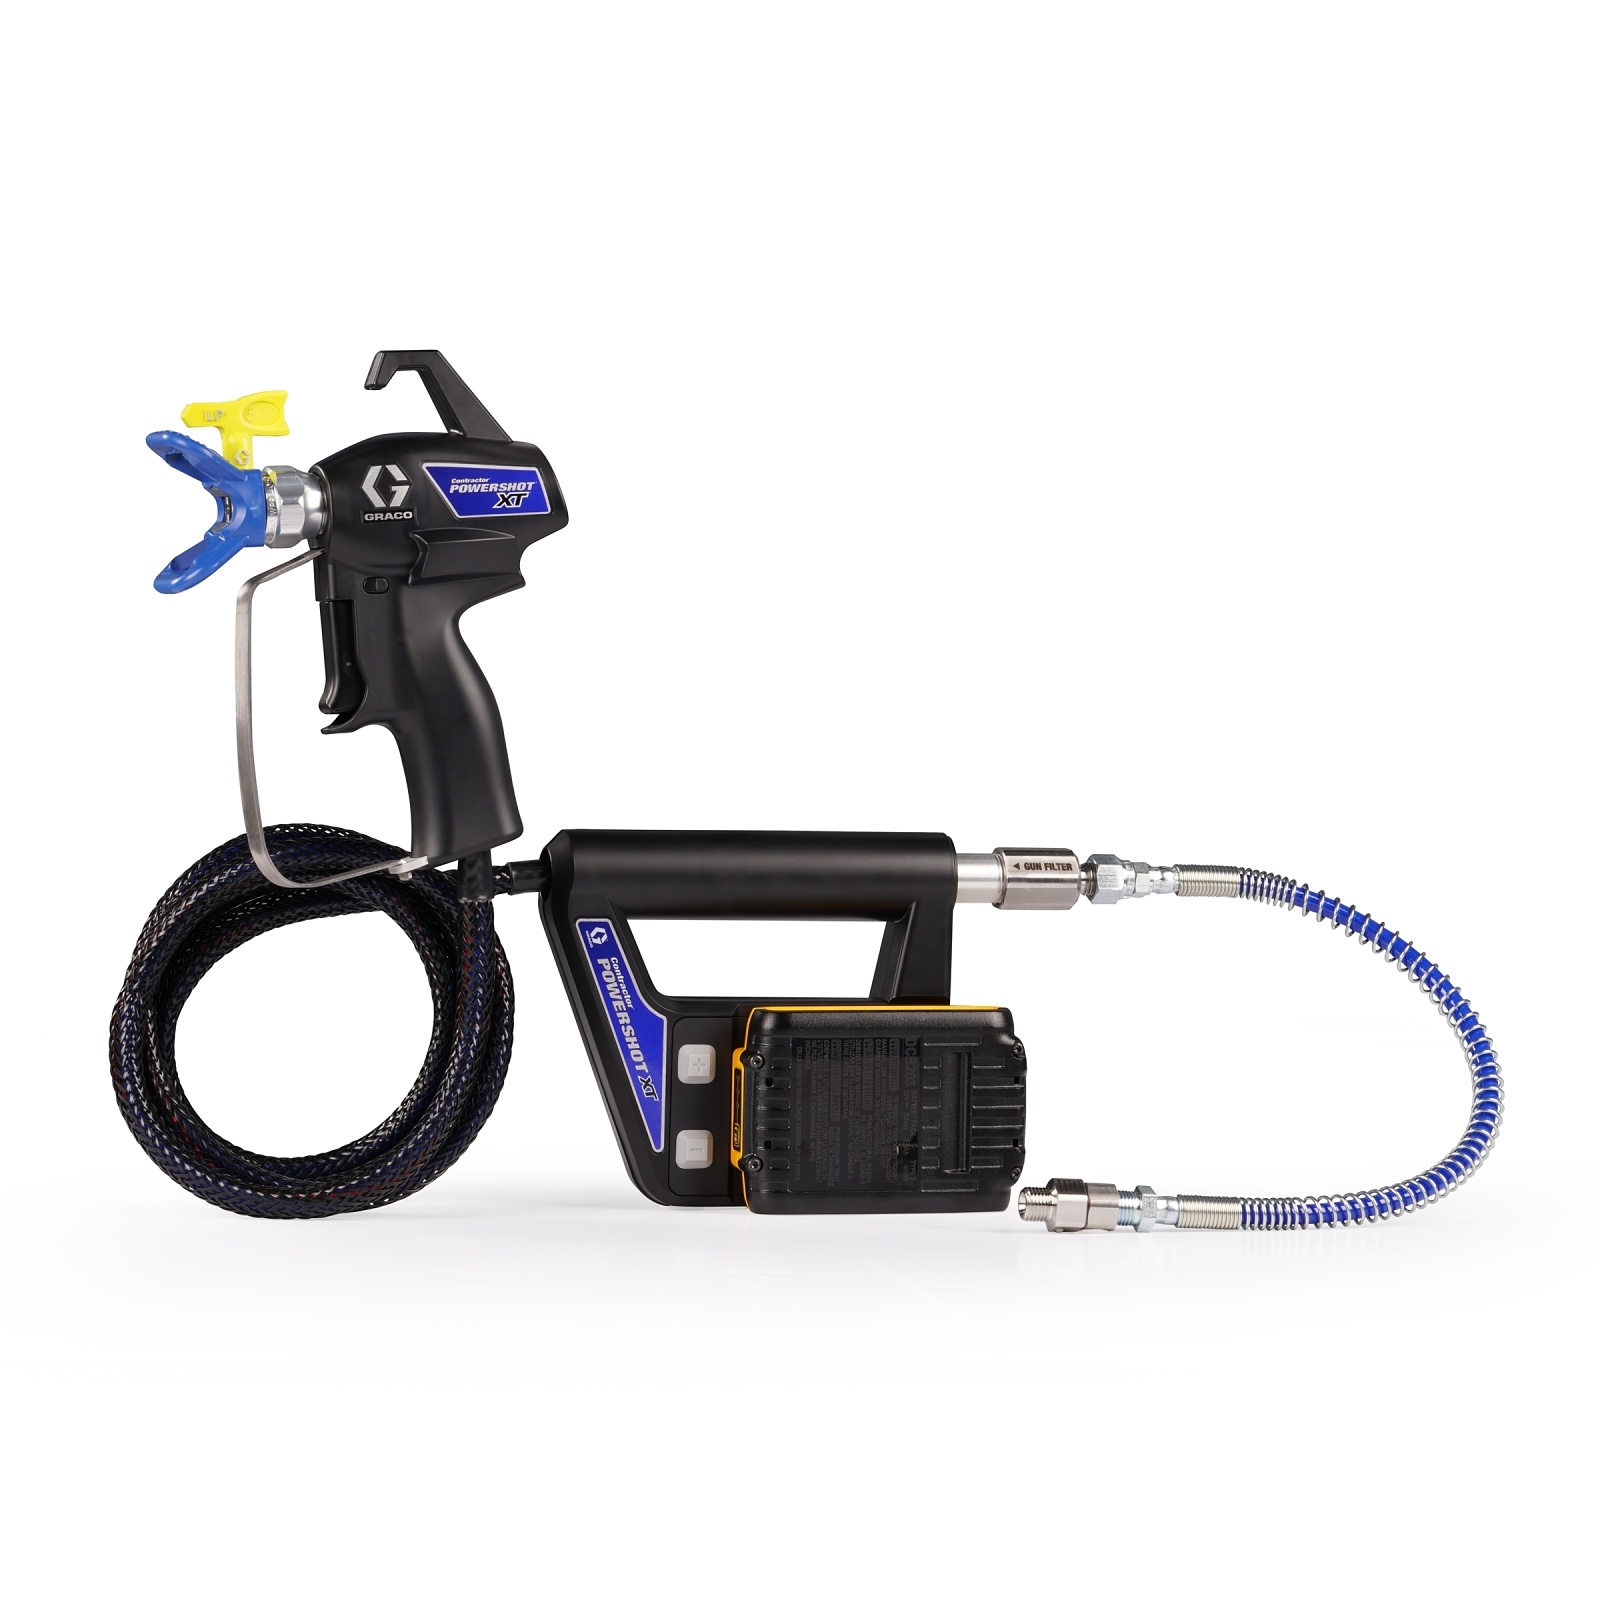
GRACO Contractor PowerShot XT Airless Paint Gun - (SKU: 18H301)
The GRACO 18H301 Contractor PowerShot XT is an electronic powered airless spray gun designed for professional painting applications. Constructed from a combination of steel, aluminum, tungsten, carbide, PTFE, nylon, zinc, and nickel-plated carbon steel, it is engineered for durability and comfort. This gun is intended for use with GRACO XT series airless sprayers, providing superior spray control and reducing user fatigue. Key Features: Airless Spray Gun PowerShot XT Steel, Aluminum, Tungsten, Carbide, PTFE, Nylon, Zinc, Nickel Plated Carbon Steel Maximum Working Pressure: 3,300 psi (22.7 MPa, 138 bar) Connects exclusively with GRACO XT Airless Sprayers (Ultra XT/Mark XT ProContractor Series, or any XT sprayer equipped with optional Smart Display XT) Electric powered trigger virtually eliminates tip spits Industry's lightest trigger pull force (0.8 lb) for all-day comfort Instant response trigger actuates 80x faster than traditional guns Remotely adjustable pressure at the gun (up to 200 feet away) 6 ft x 1/8 in flexible hose for full mobility and easy hose management Locking trigger for safety Sound pressure level: 78 dB(A) Maximum operating temperature: 32°C (90°F) Includes PowerPak System, gun whip hose, swivel, RAC X tip & guard, filter, belt & holster, and DeWalt 18V batteries with charger Applications: Suitable for a wide range of painting tasks including ceilings, walls, bar and joist, cabinets, doors, built-ins, trim, molding, large commercial tilt walls, siding, fascia, gutters, decks, railings, fences, and garage doors. Ideal for residential, repaint, maintenance, remodeling, finishing, refinishing, commercial, and multifamily projects. Installation Notes: Using genuine GRACO parts ensures optimal performance, safety, and compatibility with GRACO equipment. Ensure the gun is connected exclusively to compatible GRACO XT series sprayers Use the included flexible hose for best mobility and spray control Follow manufacturer guidelines for battery installation and charging Regularly inspect and clean the gun and filter to maintain performance Always use the locking trigger feature for safety during breaks
Brand: GRACO General Components
Category: Hardware > Tools > Paint Tools > Paint Sprayers > Airless Sprayers